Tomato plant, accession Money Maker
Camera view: vertical (180 deg); turntable rotation: 180 degrees
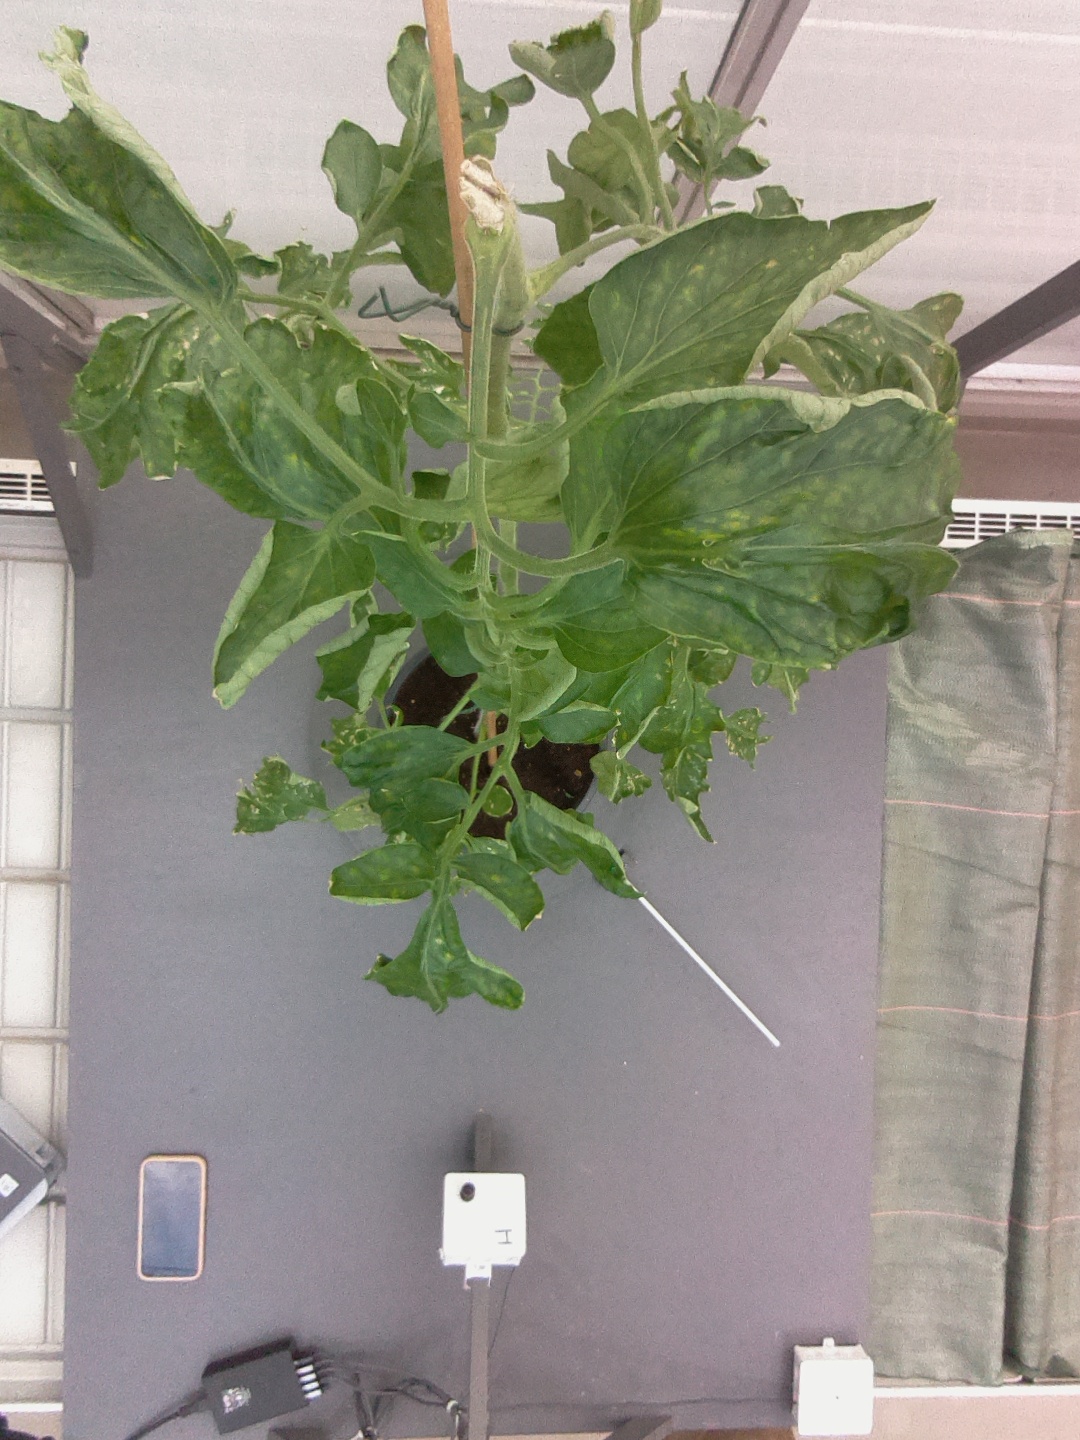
BBCH growth stage 52: 2 inflorescences visible